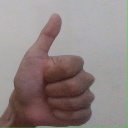
अक्षर: थ